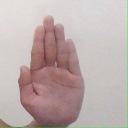
अक्षर: ध